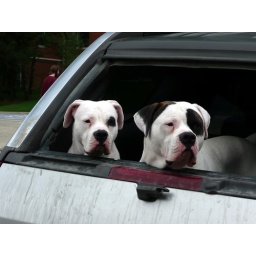
A couple dogs in a parked car